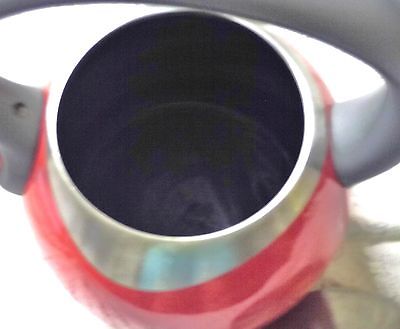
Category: kettle